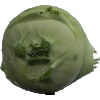
Label: Kohlrabi 1